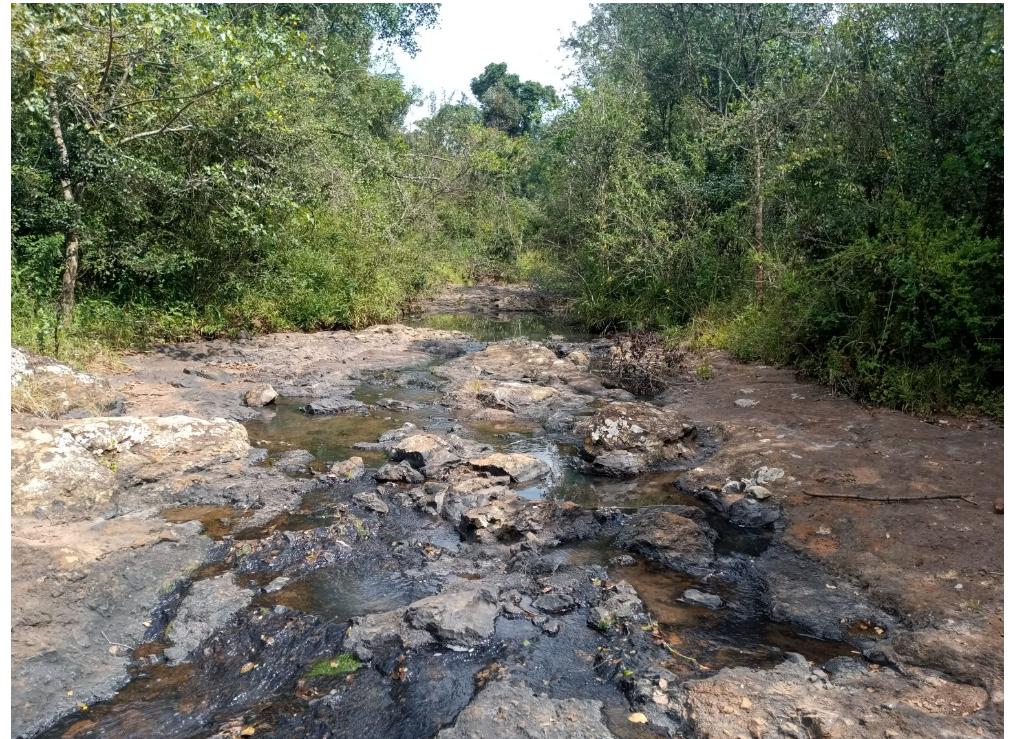
Mto umepita katikati ya msitu ambao kwa kawaida, ulikuwa mkubwa na sasa unakaribia kukauka kabisa kutokana na mabadiliko ya tabia ya nchi ambayo yamesababisha mvua kutokunyesha kwa muda mrefu.